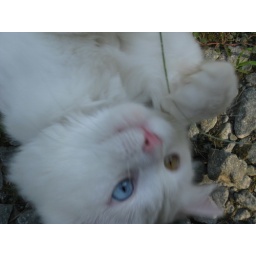
This very cute fluffy white cat lives in the neighborhood and sometimes comes over to hang out in our property.